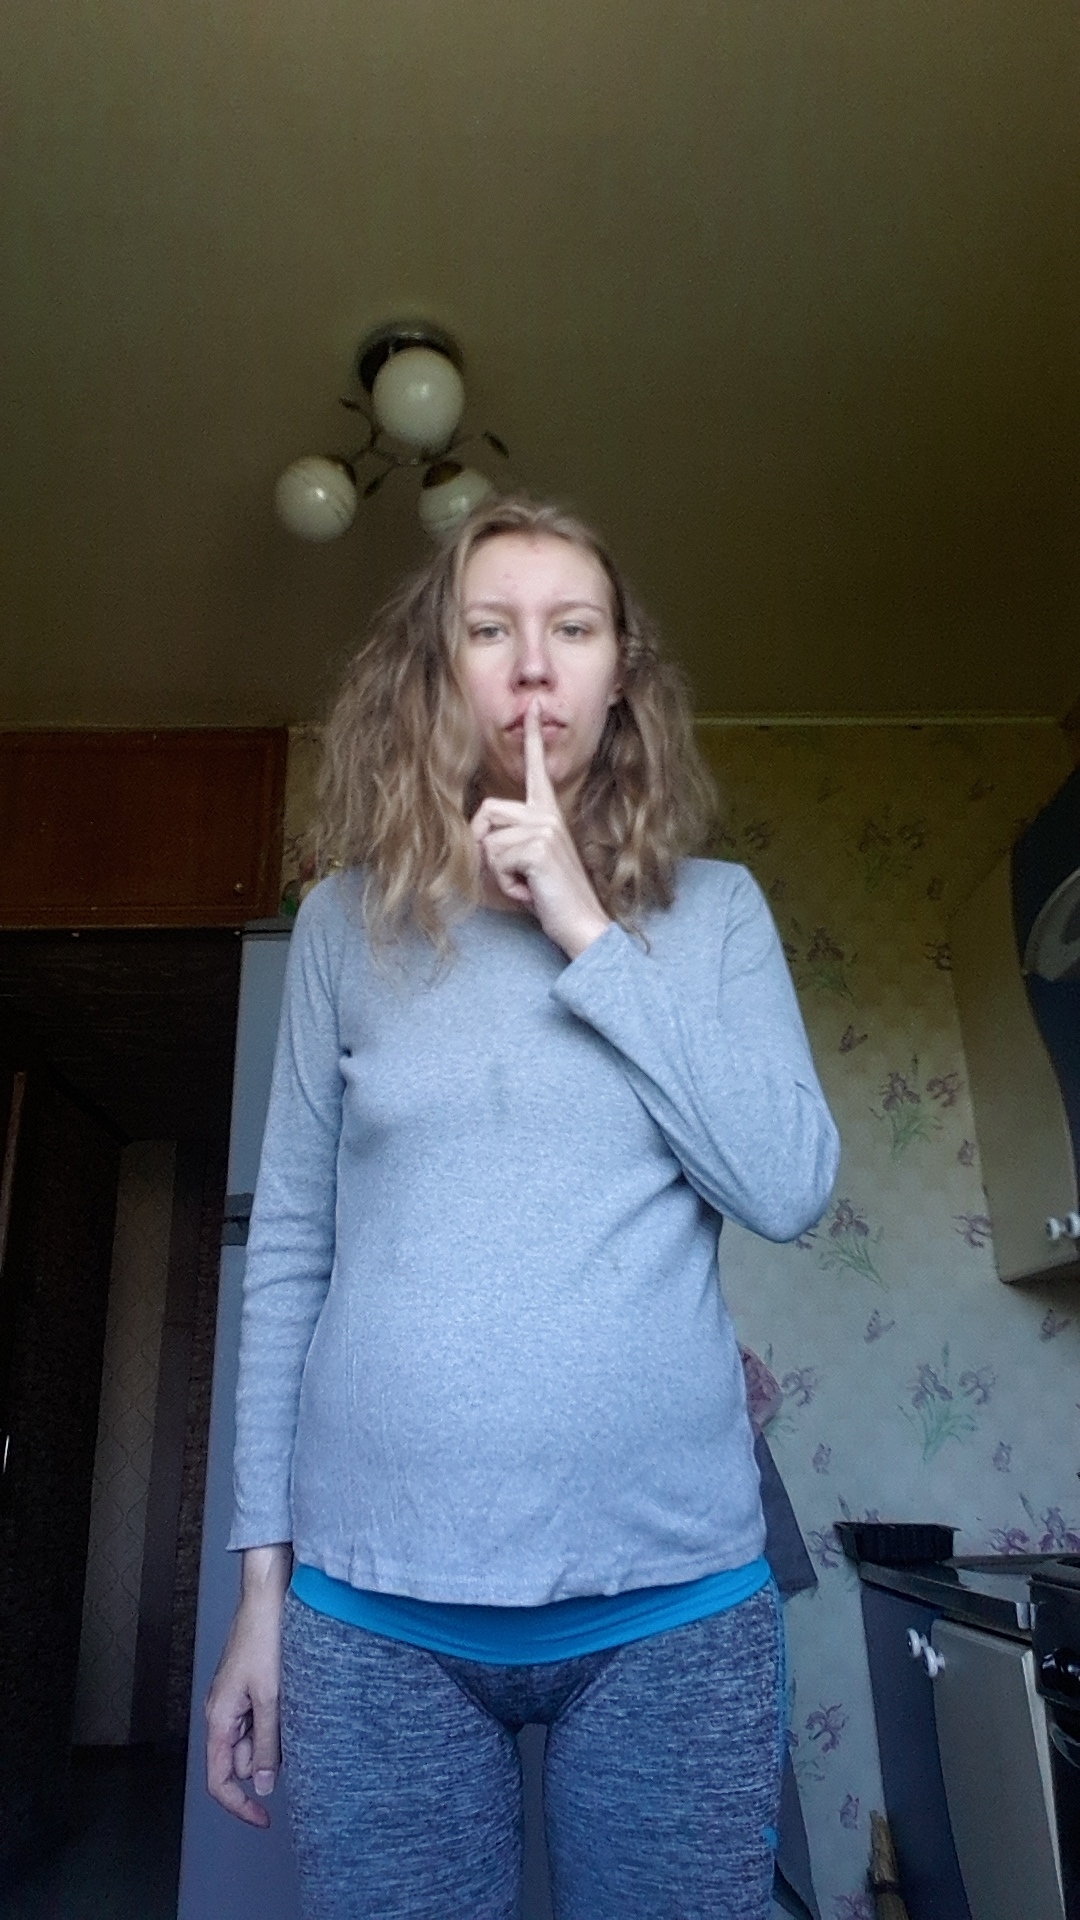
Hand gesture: mute